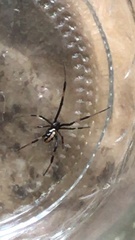
Species: Lactrodectus_hesperus